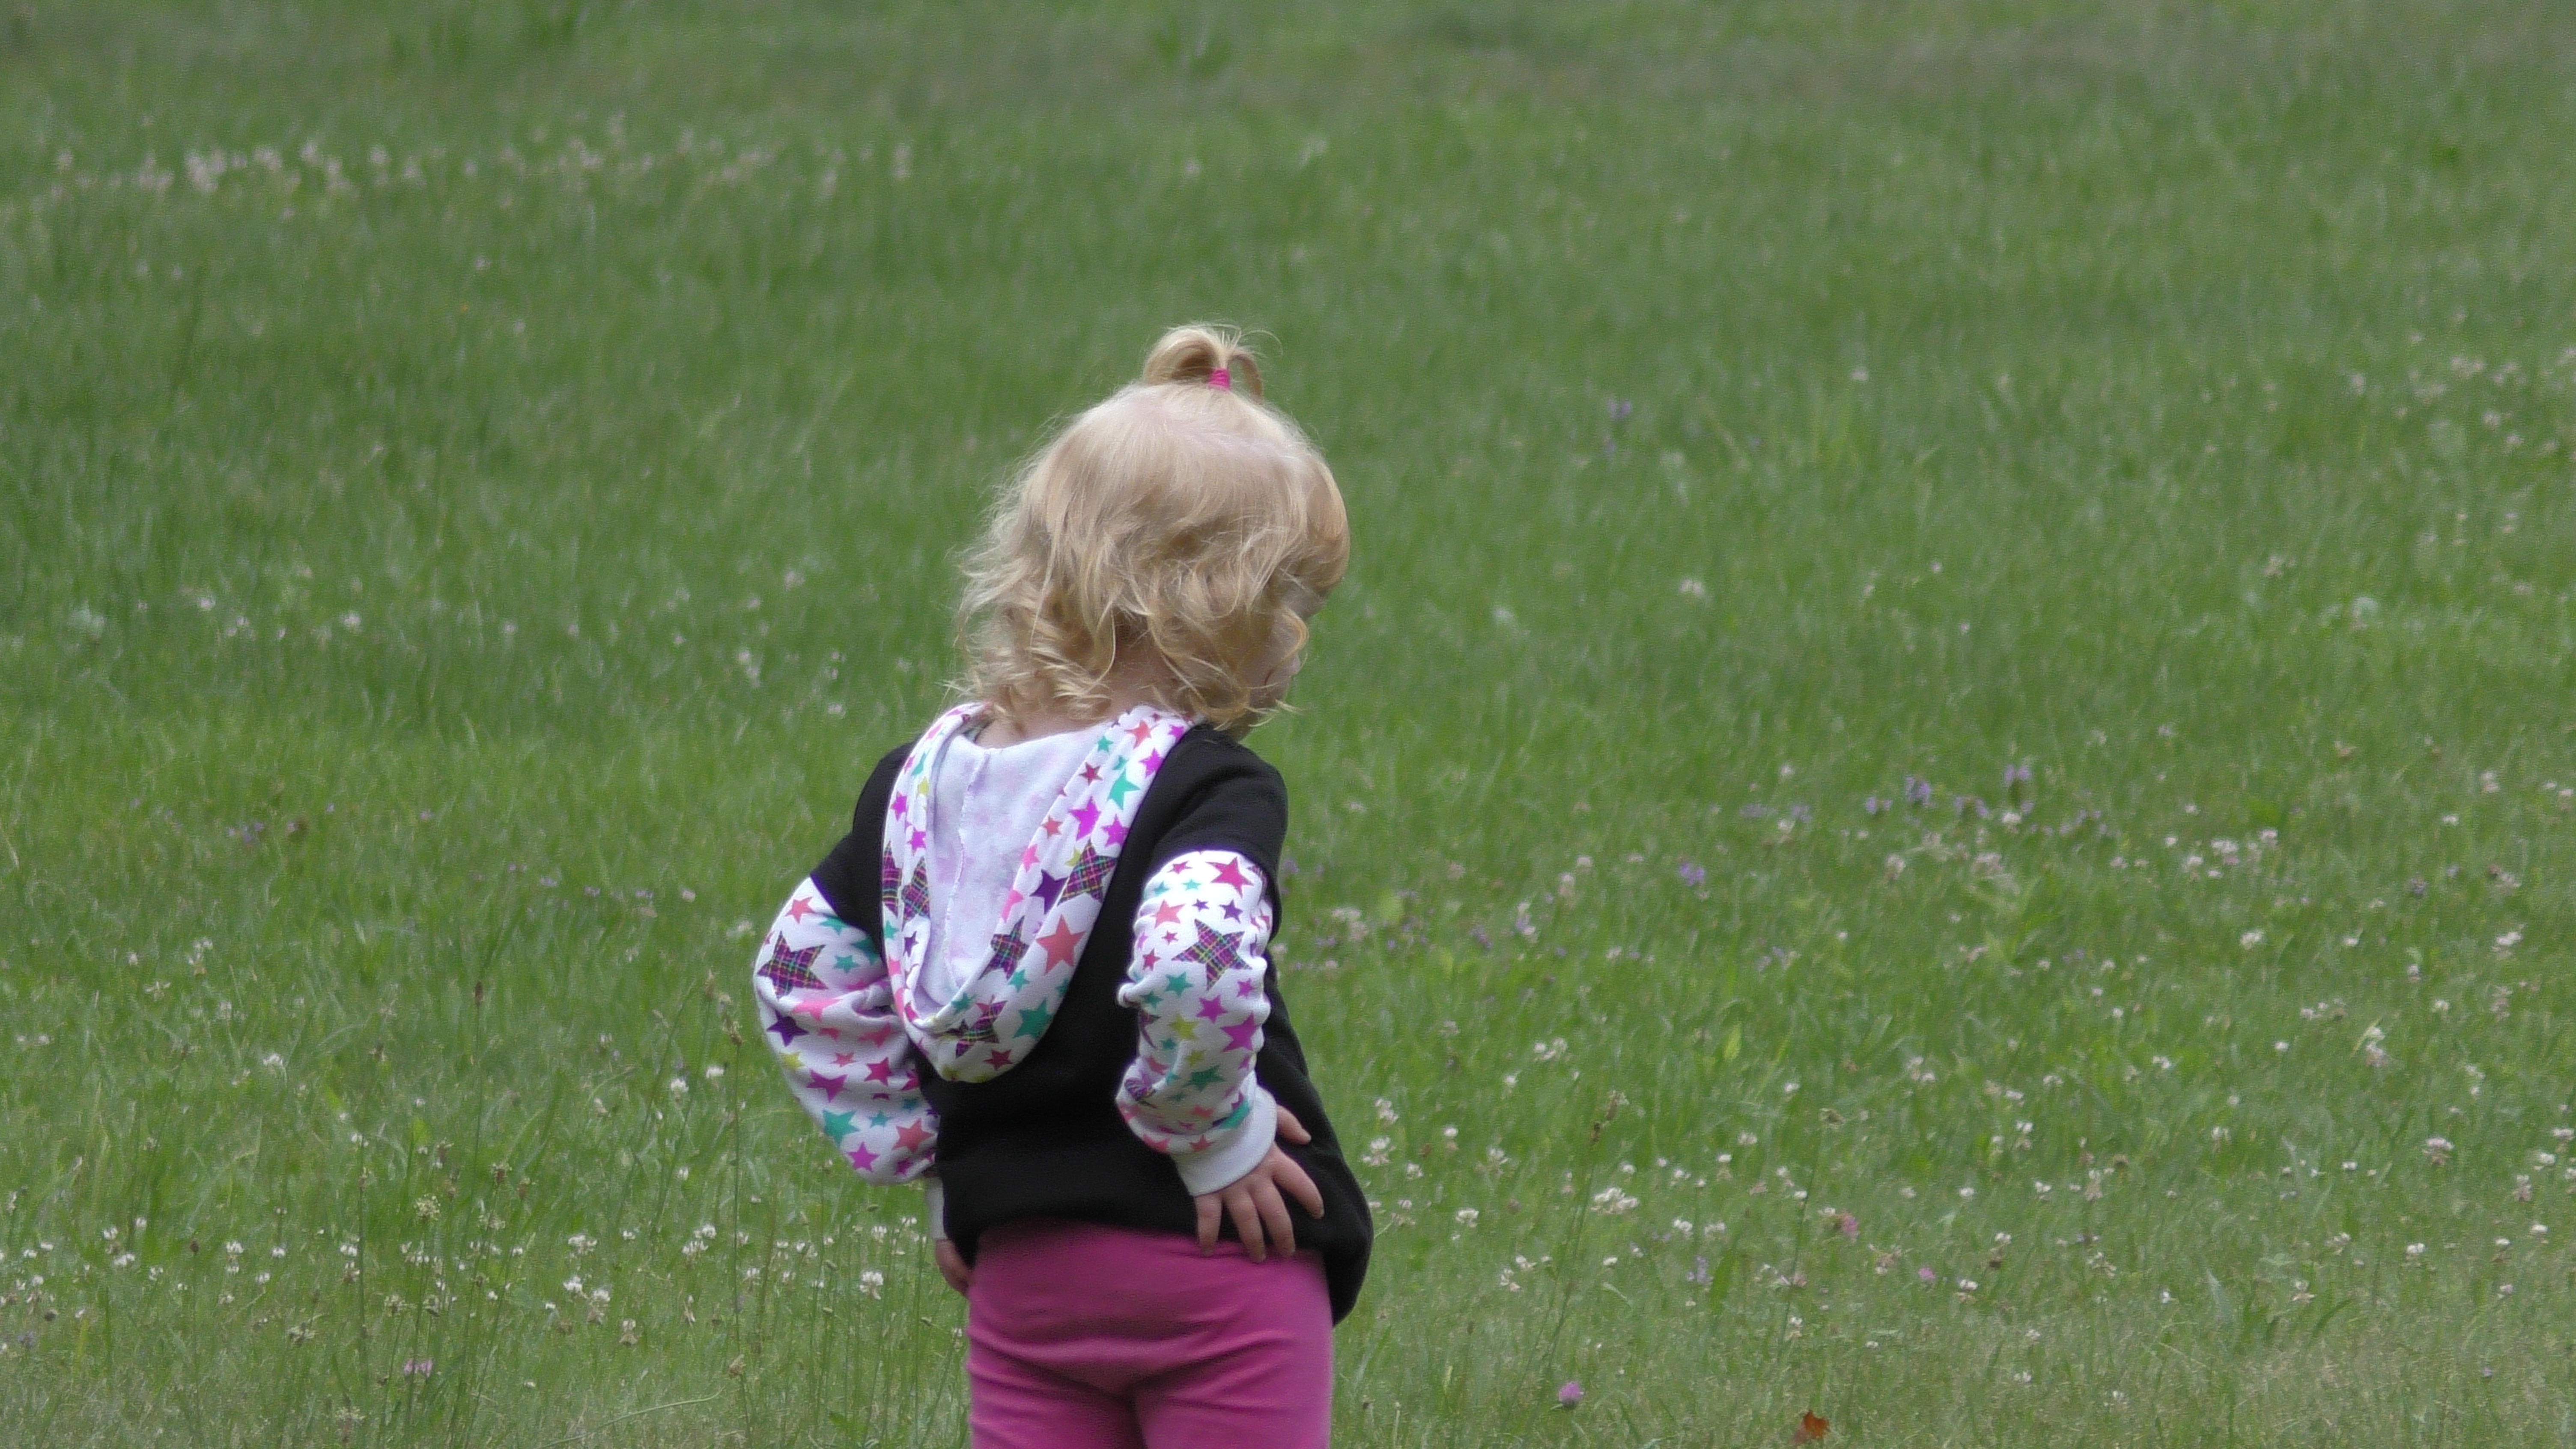
grass, lawn, meadow, play, flower, spring, green, child, toddler